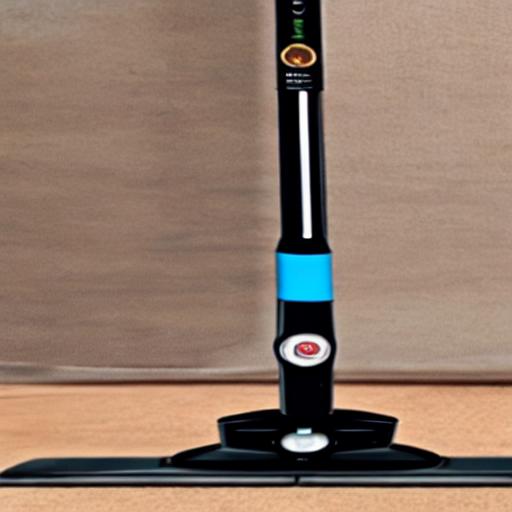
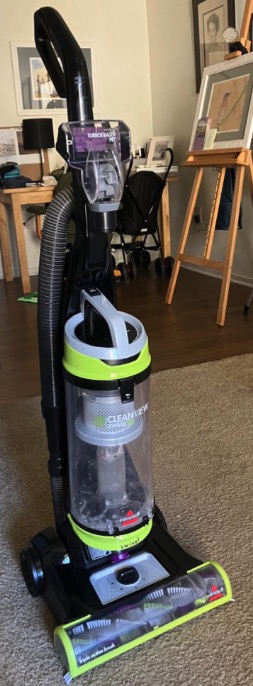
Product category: items_vacuum
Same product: no